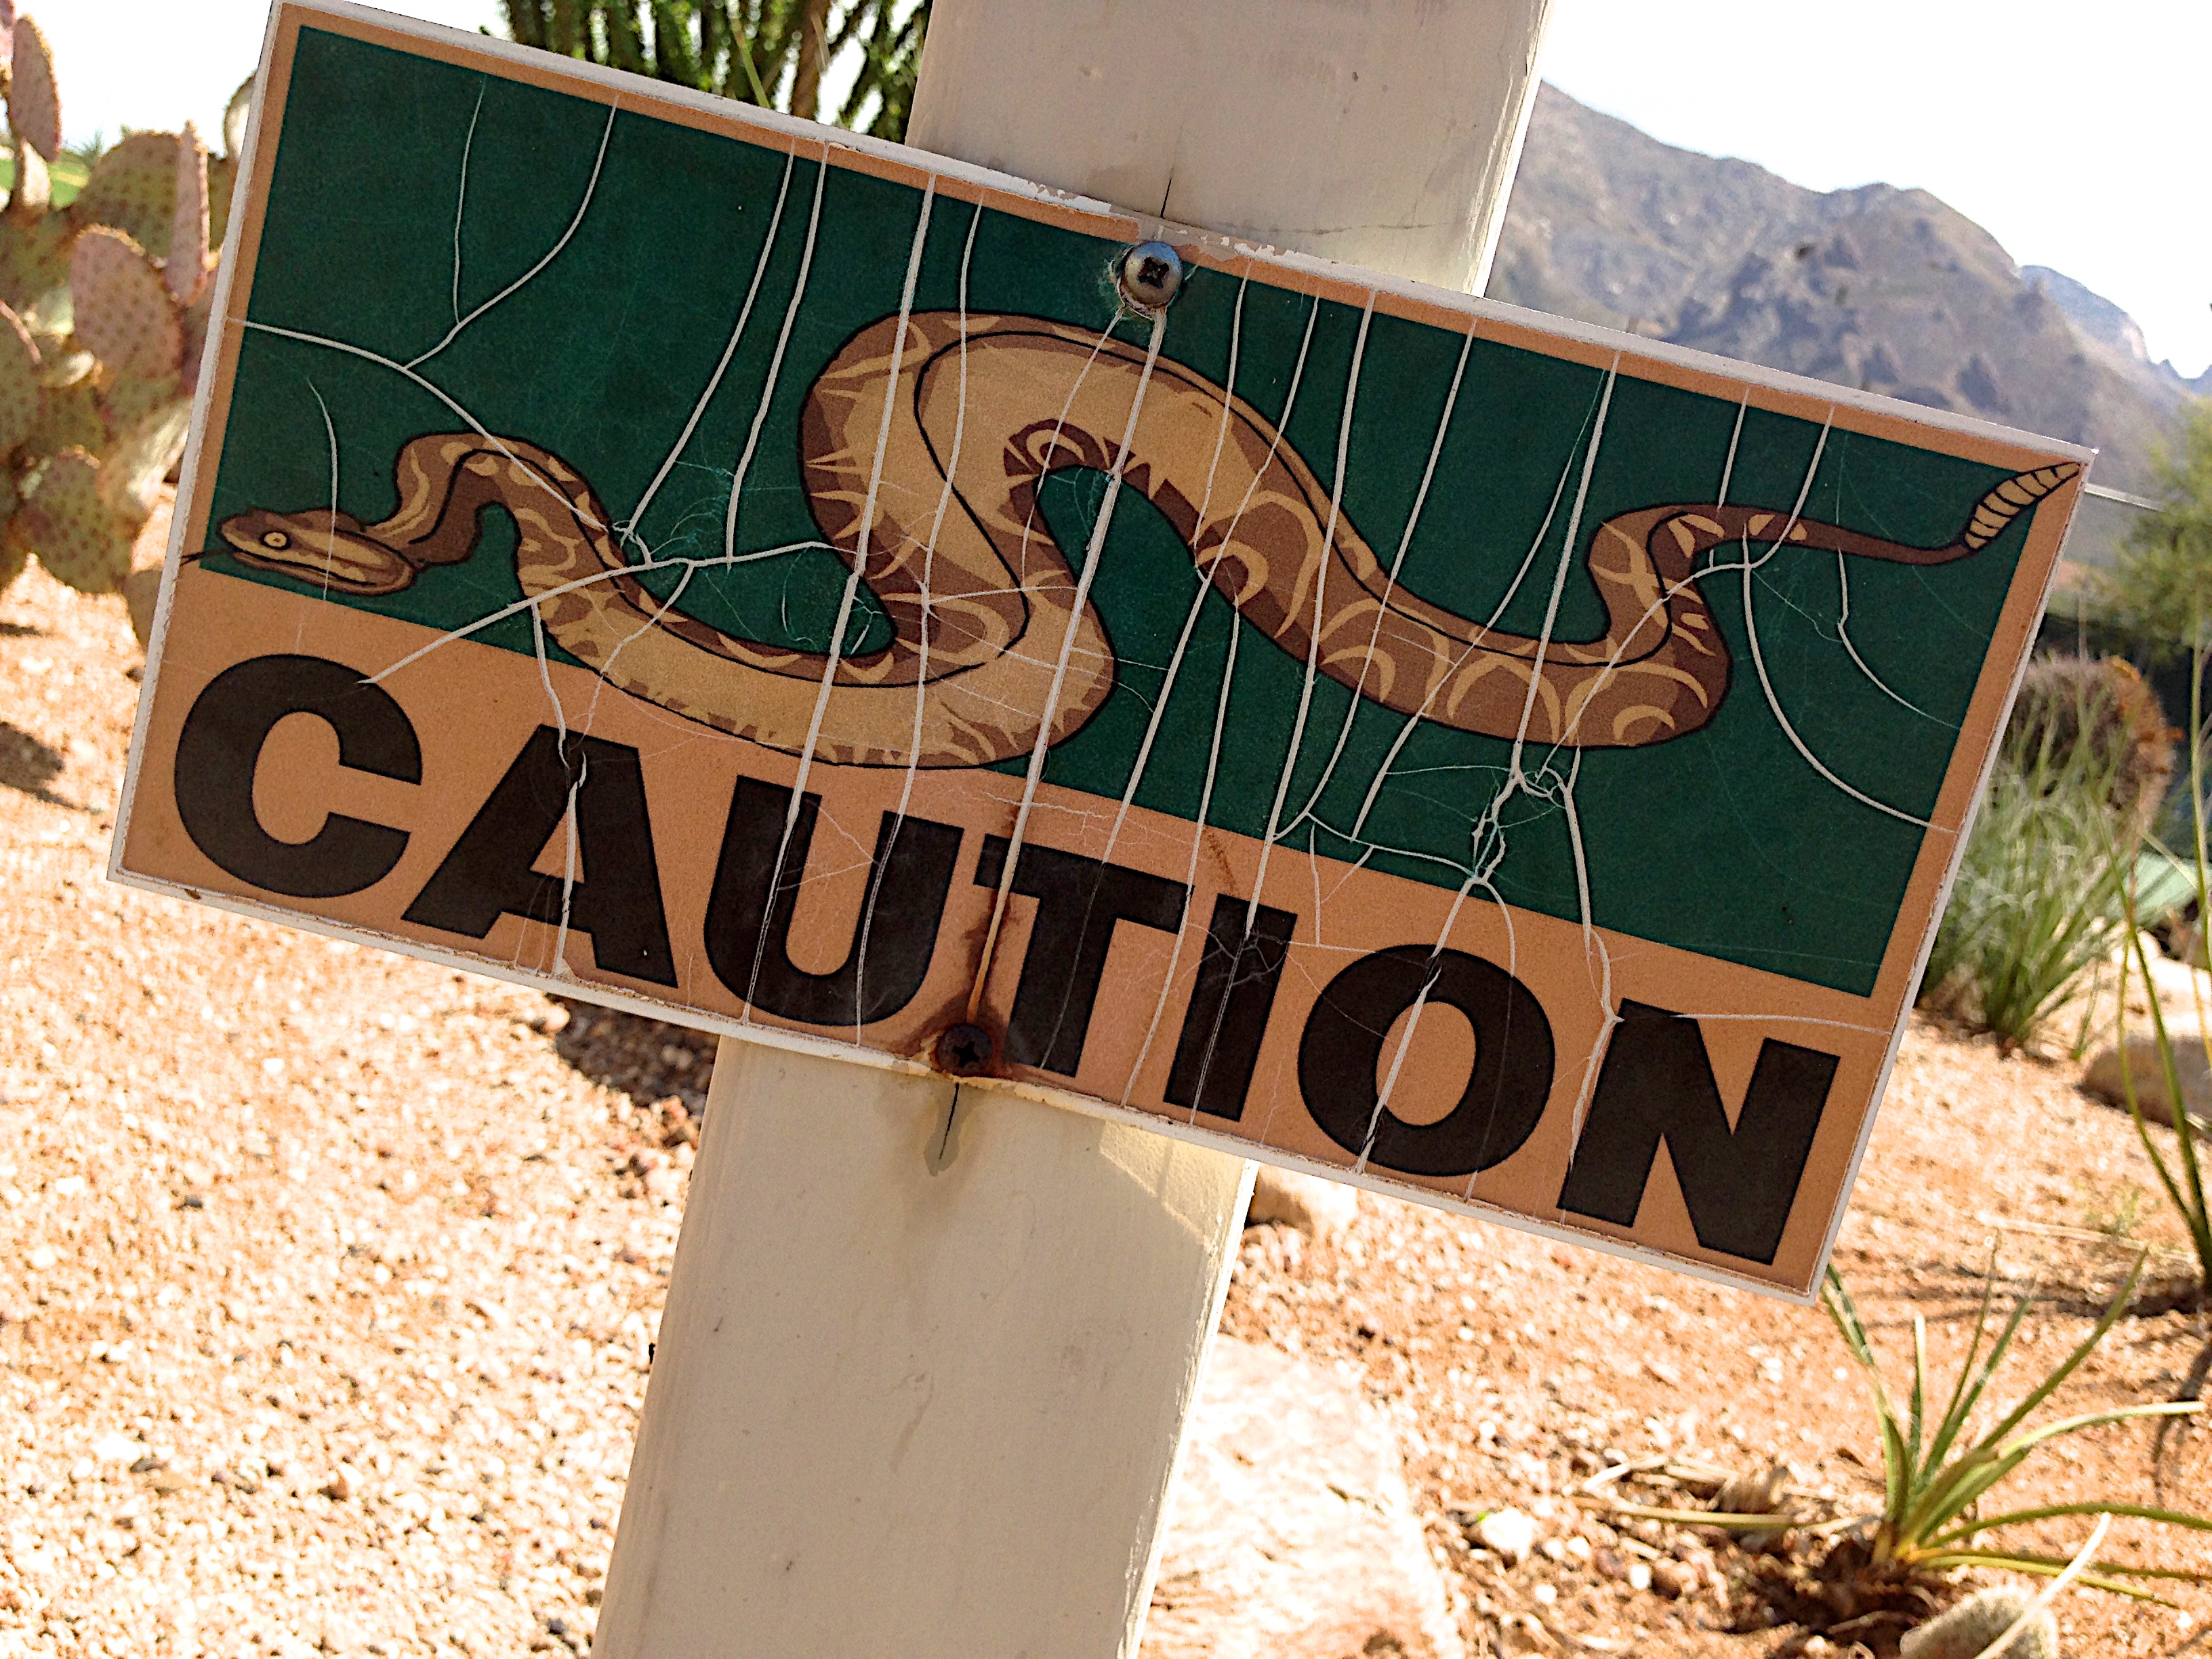
wood, desert, sign, signage, art, snake, 2014365